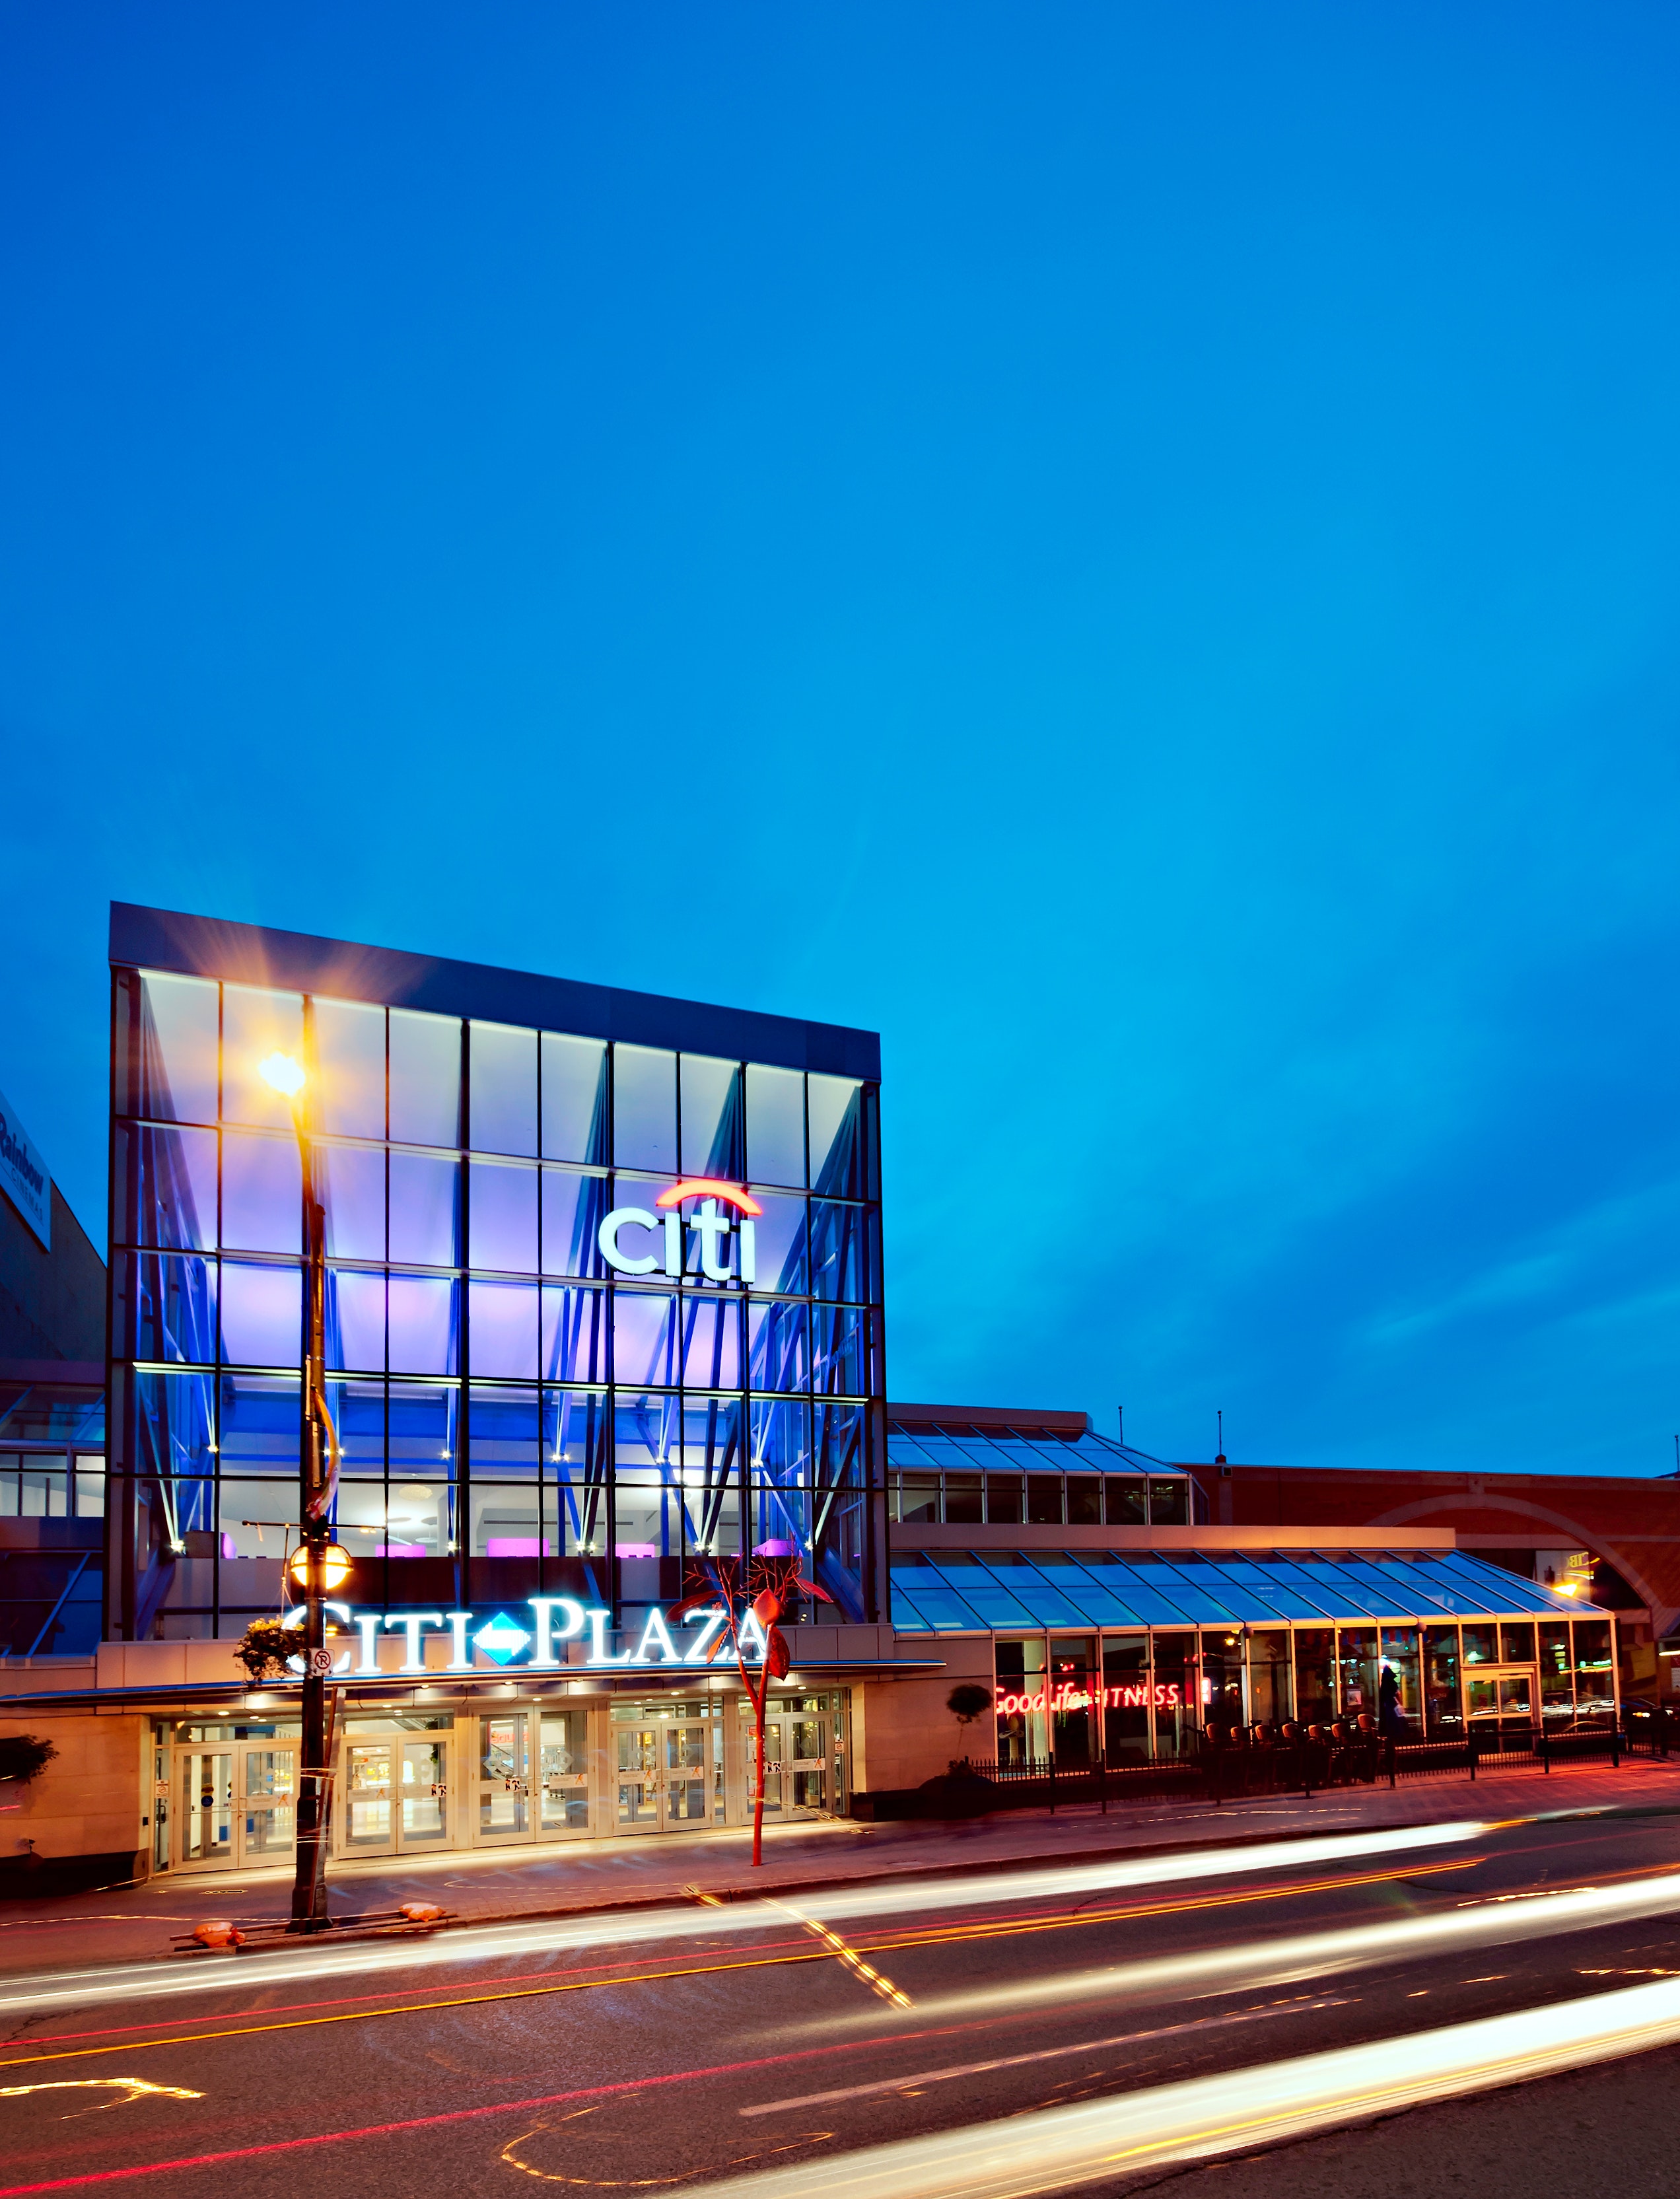
transport, sky, architecture, blue, landmark, night, urban area, metropolitan area, city, infrastructure, building, evening, facade, downtown, freight transport, vehicle, tourist attraction, road, street, mixed use